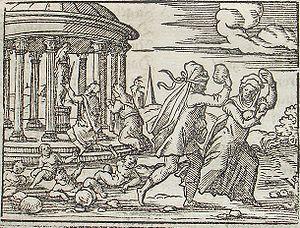
Deucalion et Pyrrha. Gravure de Virgil Solis pour les Métamorphoses d'Ovide, livre I, 347-415. Folio 7v, image 11.
Dans la mythologie grecque, Pyrrha, fille du Titan Épiméthée et de Pandore, est l'épouse de Deucalion, de qui elle eut Hellen, Amphictyon, Protogénie, Pandore et Thyia.
Dans la mythologie grecque, Deucalion, fils du Titan Prométhée et de Pronoia, est le seul survivant, avec sa femme Pyrrha, du Déluge décidé par Zeus.
Le déluge de Deucalion désigne, dans la mythologie grecque, un épisode ancien de déluge associé à son principal survivant, Deucalion. Cet événement est censé être postérieur à un autre récit grec de déluge, plus mal connu, le déluge d'Ogygès, et présente des similitudes avec un mythe mésopotamien décrit dans le Poème du Supersage datant du XVIIᵉ siècle av. J.-C., dans la légende de Ziusudra qui pourrait elle aussi dater de la fin du XVIIᵉ siècle av. J.-C., puis repris au XIIᵉ siècle av. J.-C. au plus tard dans la version assyro-babylonienne « standard » de l’Épopée de Gilgamesh, ainsi qu'avec la légende biblique de l'arche de Noé dans la Genèse, cette partie de la Genèse se fondant sur deux sources plus anciennes quasiment indépendantes l'une de l'autre, et n'ayant atteint sa forme définitive que vers le Vᵉ siècle av. J.-C.